Chigny railway station

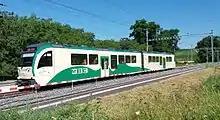
A train at the station in 2016

Chigny railway station, is a railway station in the municipality of Chigny, in the Swiss canton of Vaud. It is an intermediate stop and a request stop on the Bière–Apples–Morges line of Transports de la région Morges-Bière-Cossonay.